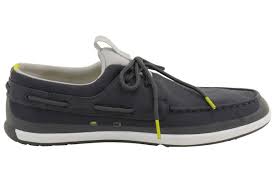
Label: Boat